NASA Paresev

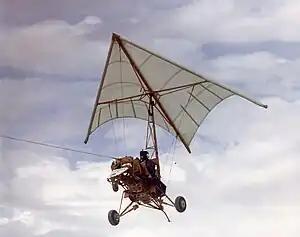
Paresev 1-B under aerotow.

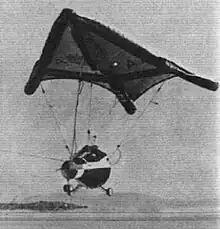
United States Gemini's Paresev glider in flight with tow cable.

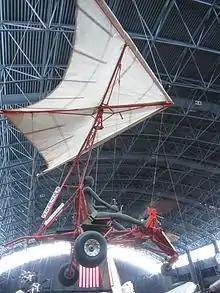
NASA Paresev 1A at the Udvar Hazy Center

NASA experimented with the flexible Rogallo wing, which they renamed the Parawing, in order to evaluate it as a recovery system for the Gemini space capsules and recovery of used Saturn rocket stages. Under a directive by Paul Bikle, NASA engineer Charles Richard in 1961–1962 designed the collapsible four-tube Rogallo wing used in the Paresev. The Paresev series included wing configurations that were tightly foldable from the nose plate for easy transport, using initially a cloth sail and later one of Dacron. The evaluations conducted at the NASA Flight Research Center, in conjunction with the aerodynamic investigations in wind tunnels, produced favorable results. However, subsequent testing revealed that achieving precise control over the responsiveness of the glider would be too difficult.